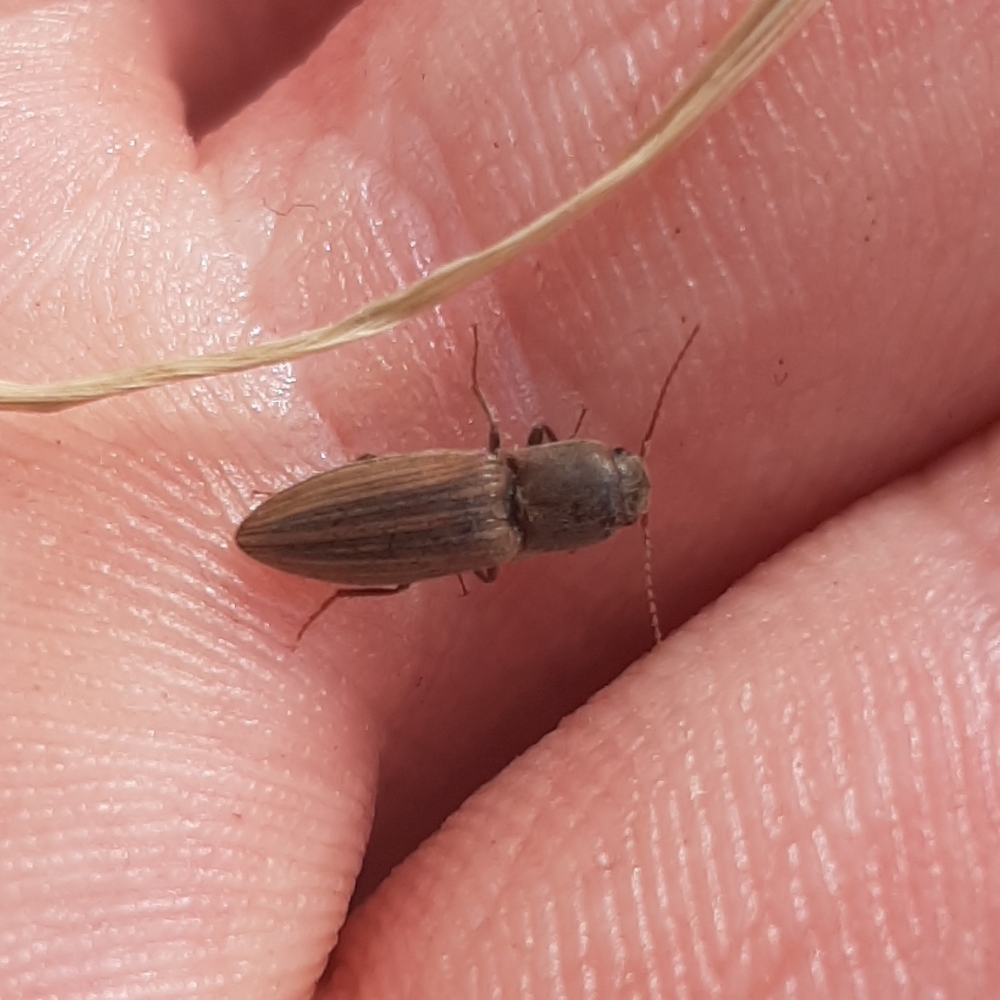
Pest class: clickbeetles_wireworms